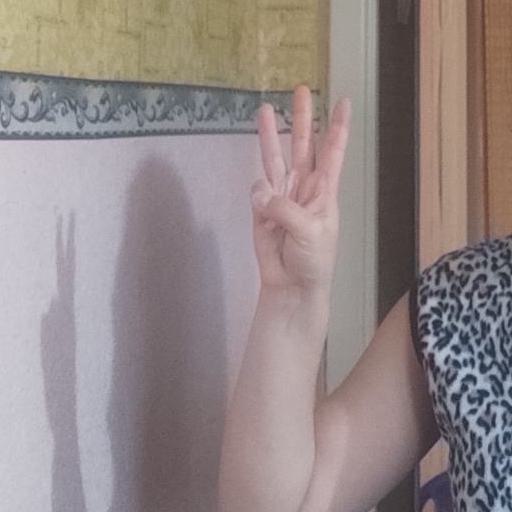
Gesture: three